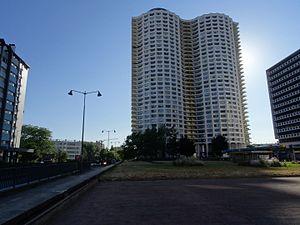
Les Horizons
Georges Maillols, né le 21 avril 1913 à Paris, mort le 25 juillet 1998 à Rennes, est un architecte des « Trente Glorieuses » inspiré par Le Corbusier et le mouvement du Bauhaus. Il s’installe à Rennes en 1947 et a profondément marqué cette ville au niveau architectural.
Un gratte-ciel ou tour est un bâtiment de très grande hauteur. Il n'existe pas de définition officielle ni de hauteur minimale à partir de laquelle un immeuble est qualifié de gratte-ciel, cette dernière notion étant essentiellement relative : ce qui est perçu comme gratte-ciel peut varier fortement en fonction de l’époque ou du lieu. Toutefois, la société allemande Emporis qui recense les gratte-ciels de la planète considère qu'un gratte-ciel est un édifice composé de plusieurs étages et qui mesure au moins 100 m de hauteur. Pour les gratte-ciels d'au moins 300 mètres de hauteur, les Anglo-saxons utilisent le terme de « supertall » et de « megatall » pour les gratte-ciels d'au moins 600 mètres de hauteur.
Les Horizons est un gratte-ciel d'habitations situé dans le quartier Bourg-l'Évesque à Rennes. Construit en 1970 par l'architecte Georges Maillols, il s'agit d'un des premiers immeubles de grande hauteur à usage d'habitation construit en France. L'immeuble est constitué de deux tours accolées, respectivement d'une hauteur de 96 m et 95 m. C'est le plus haut bâtiment de Rennes, juste devant la Tour de l'Éperon, située plus au sud dans le quartier du Colombier.
Le quartier Bourg-l'Évesque - la Touche - Moulin du Comte, est un quartier de Rennes en France. Il est divisé en cinq sous-quartiers :